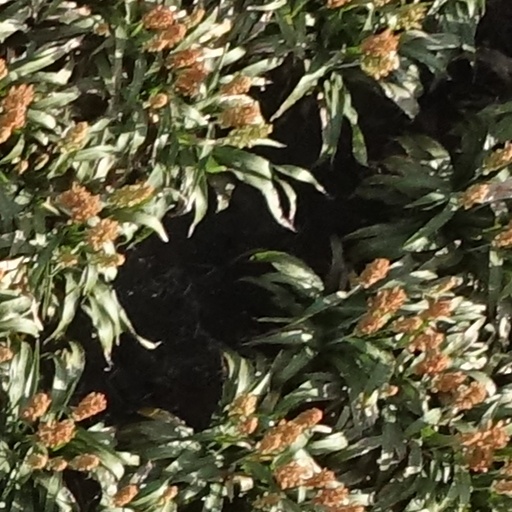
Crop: sorghum